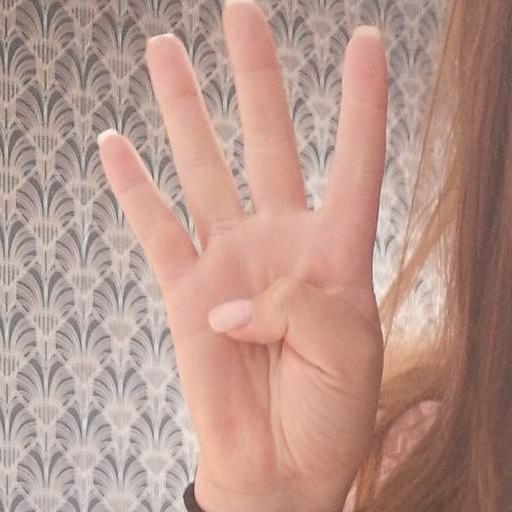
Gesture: four